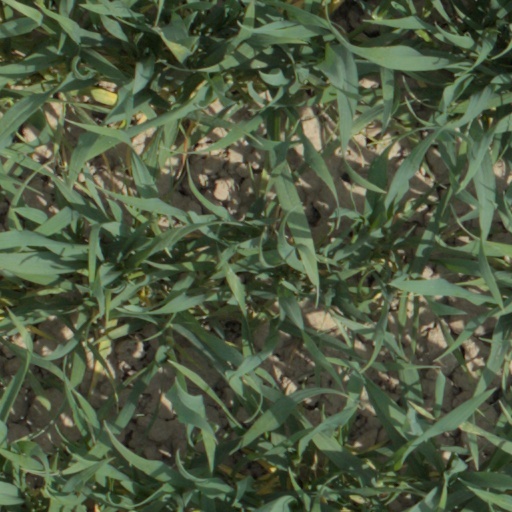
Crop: wheat